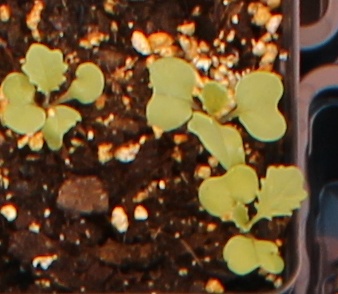
Label: Canola